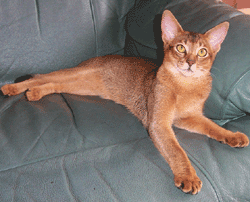
Breed: Abyssinian